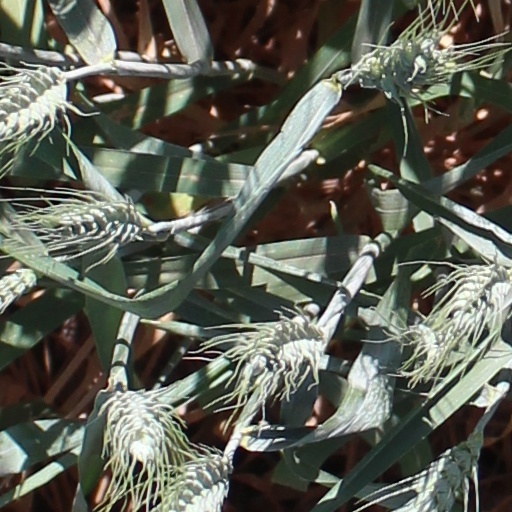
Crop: wheat